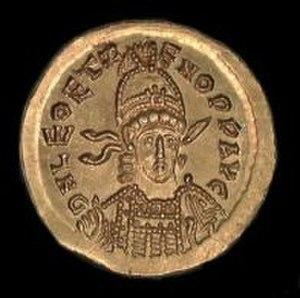
La dynastie thrace régna de l’accession de Léon Iᵉʳ au trône en 457 jusqu’à la mort d’Anastase Iᵉʳ en 518.